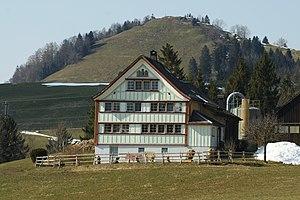
Rüte est à la fois une commune et un district du canton d'Appenzell Rhodes-Intérieures en Suisse.